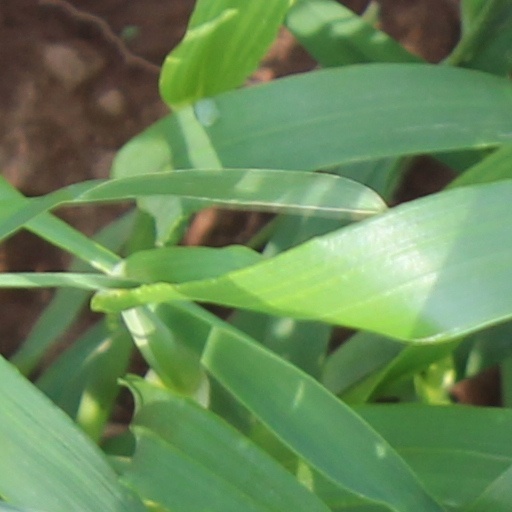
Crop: wheat